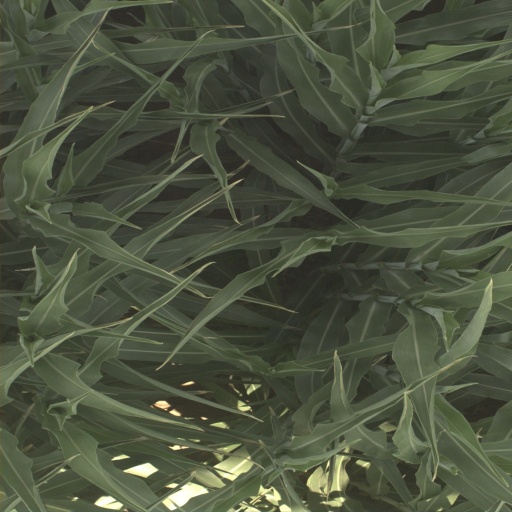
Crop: sorghum